Psychological warfare

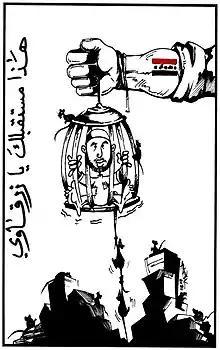
An American PSYOP leaflet disseminated during the Iraq War. It shows a caricature of Al-Qaeda in Iraq leader Abu Musab al-Zarqawi caught in a rat trap. The caption reads "This is your future, Zarqawi".

The United States ran an extensive program of psychological warfare during the Vietnam War. The Phoenix Program had the dual aim of assassinating National Liberation Front of South Vietnam (NLF or Viet Cong) personnel and terrorizing any potential sympathizers or passive supporters. During the Phoenix Program, over 19,000 NLF supporters were killed. In Operation Wandering Soul, the United States also used tapes of distorted human sounds and played them during the night making the Vietnamese soldiers think that the dead were back for revenge.